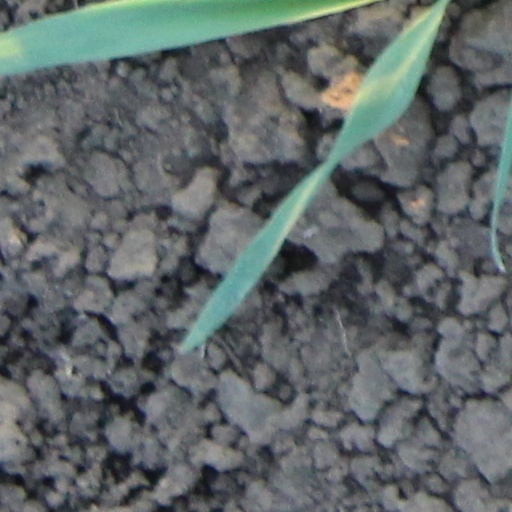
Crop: wheat